Johan Bernhard Hjort

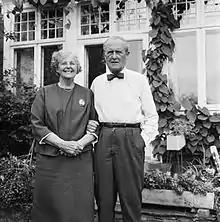
Johan Bernhard Hjort and his wife Anna Cathrine, Bestum (1967)

Johan Bernhard Hjort (25 February 1895 – 24 February 1969) was a Norwegian supreme court lawyer. He is known for co-founding Nasjonal Samling in 1933, his later resistance work against Nazi Germany, including his work to help Scandinavian prisoners, as well as for his role as one of the country's leading defense attorneys after the war.